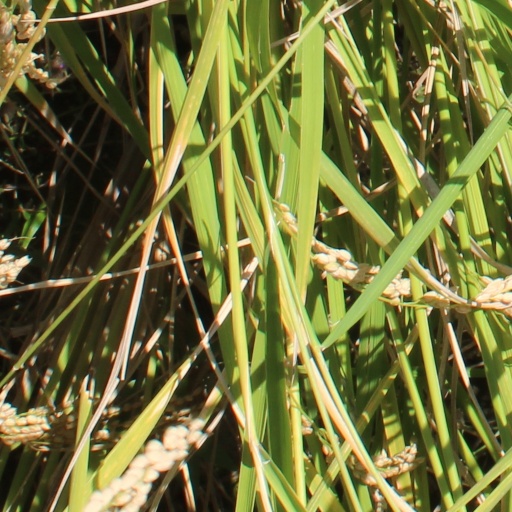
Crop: rice